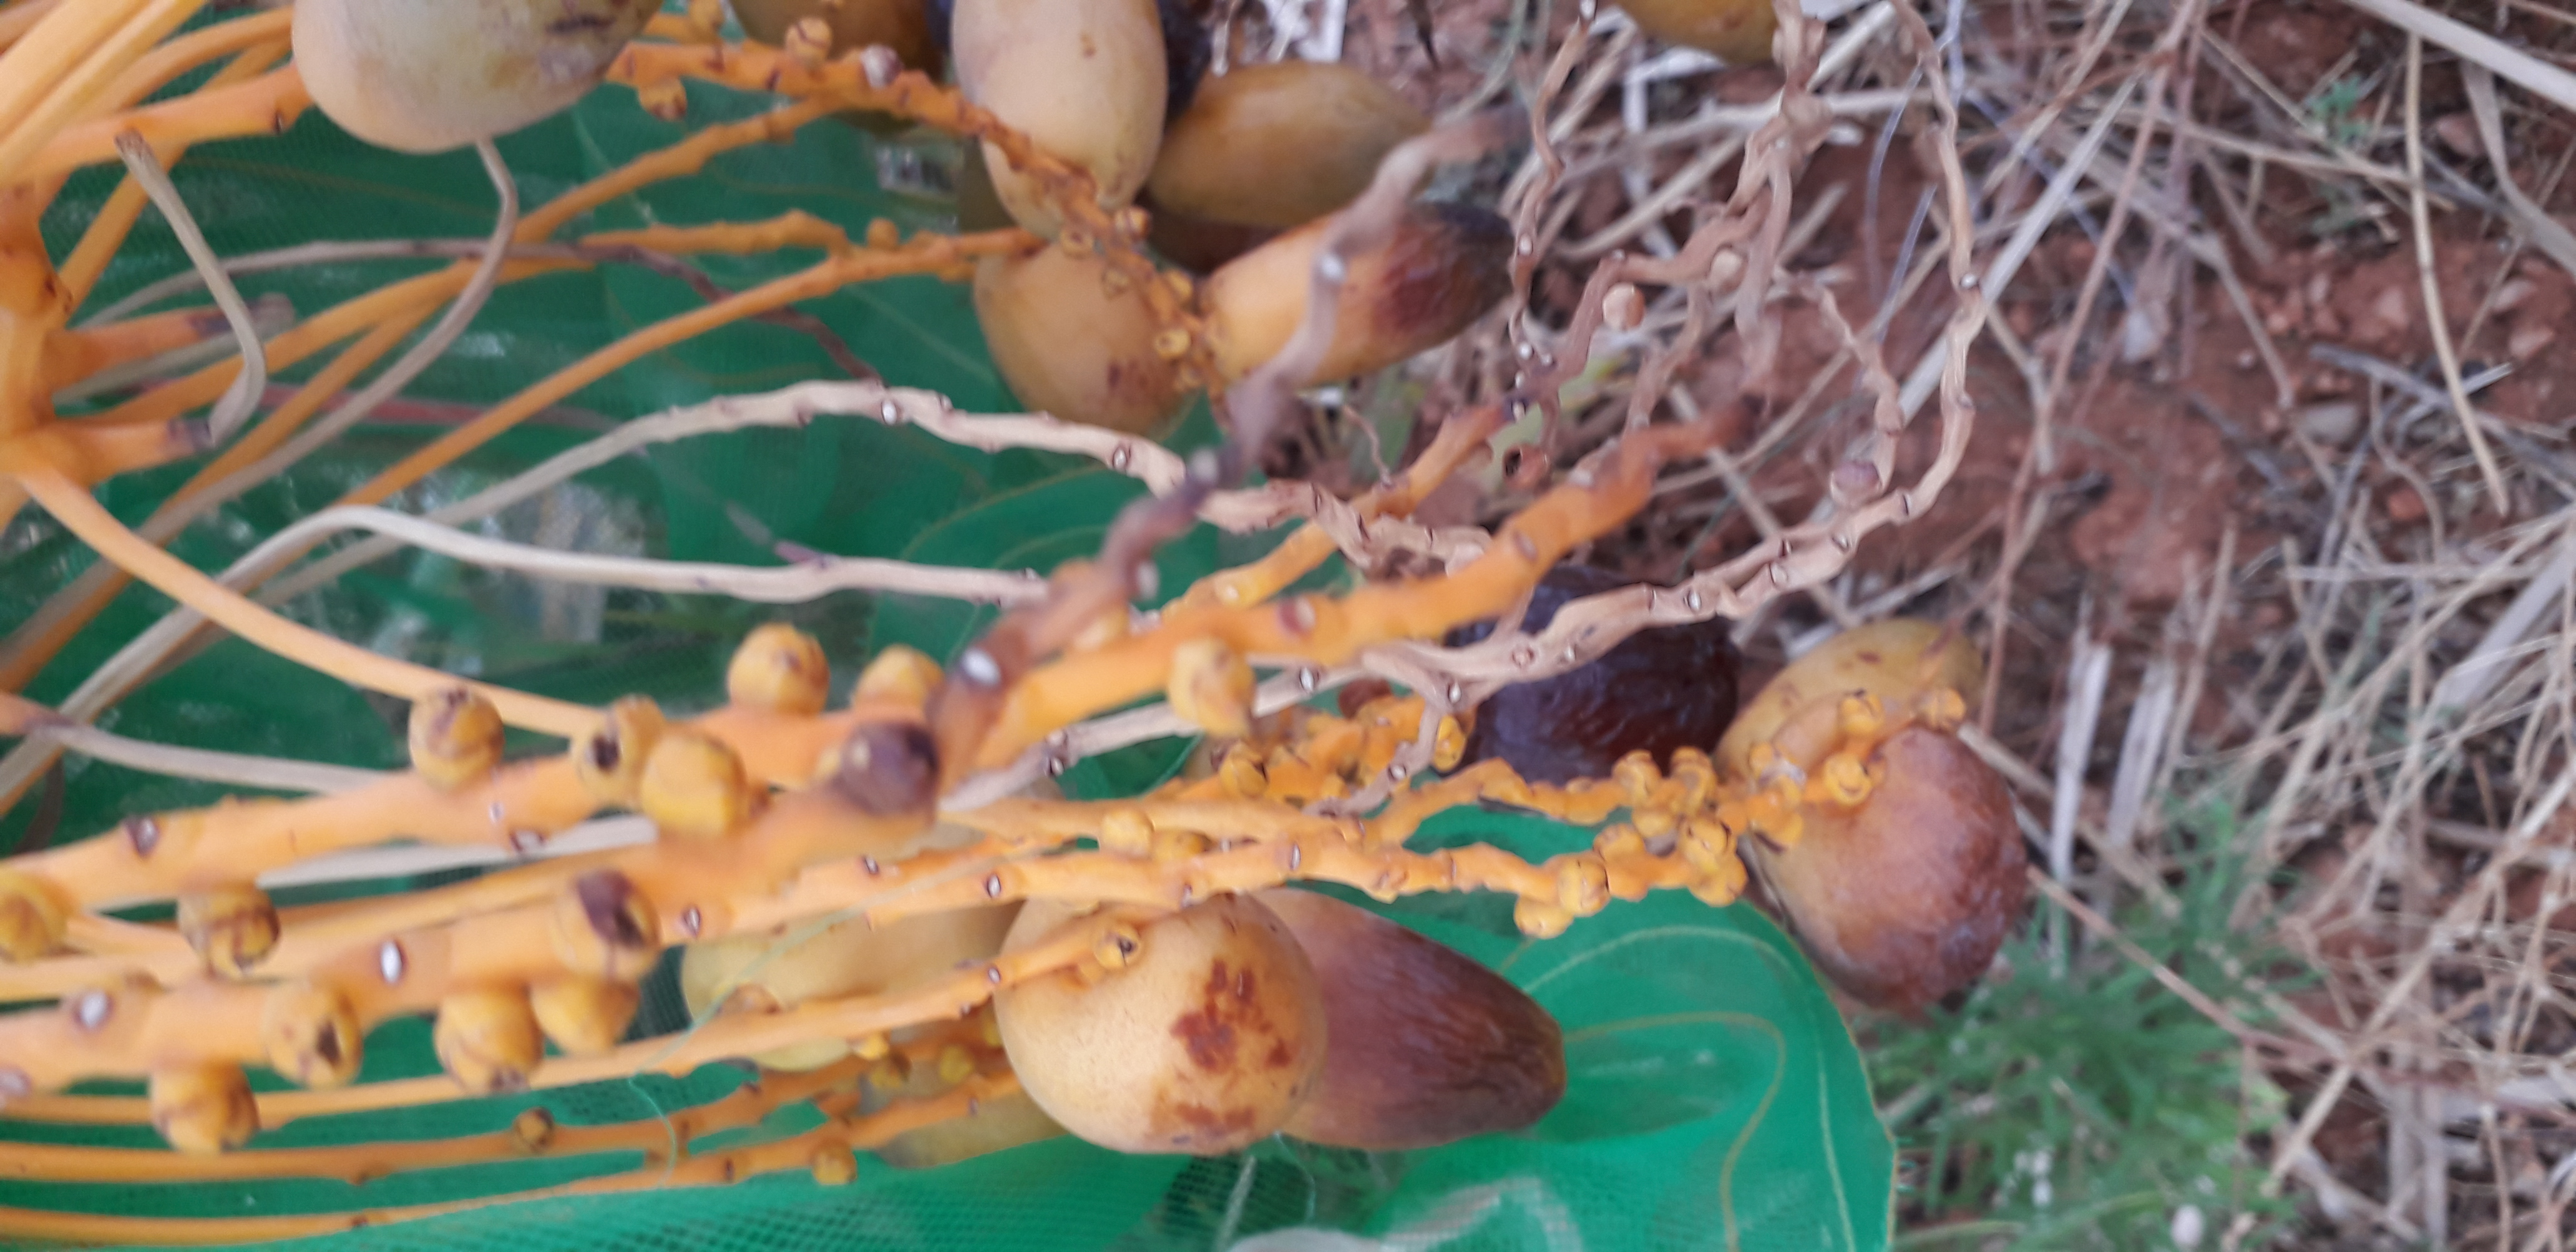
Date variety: Boumajhoul